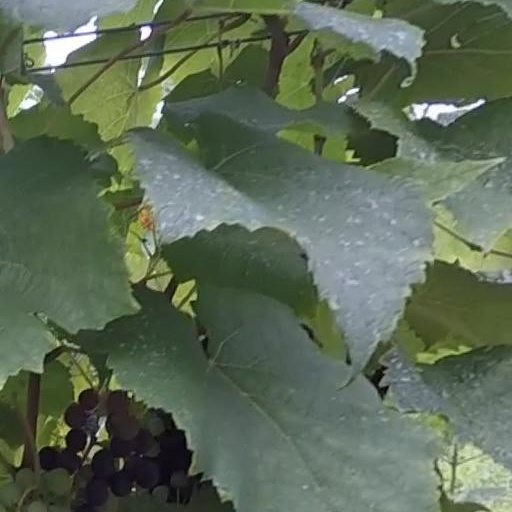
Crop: grape